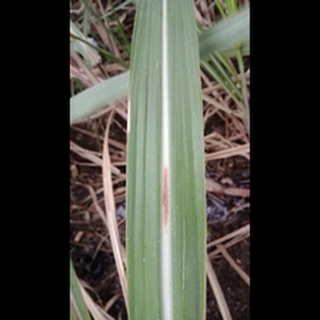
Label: sugarcane_red_rot